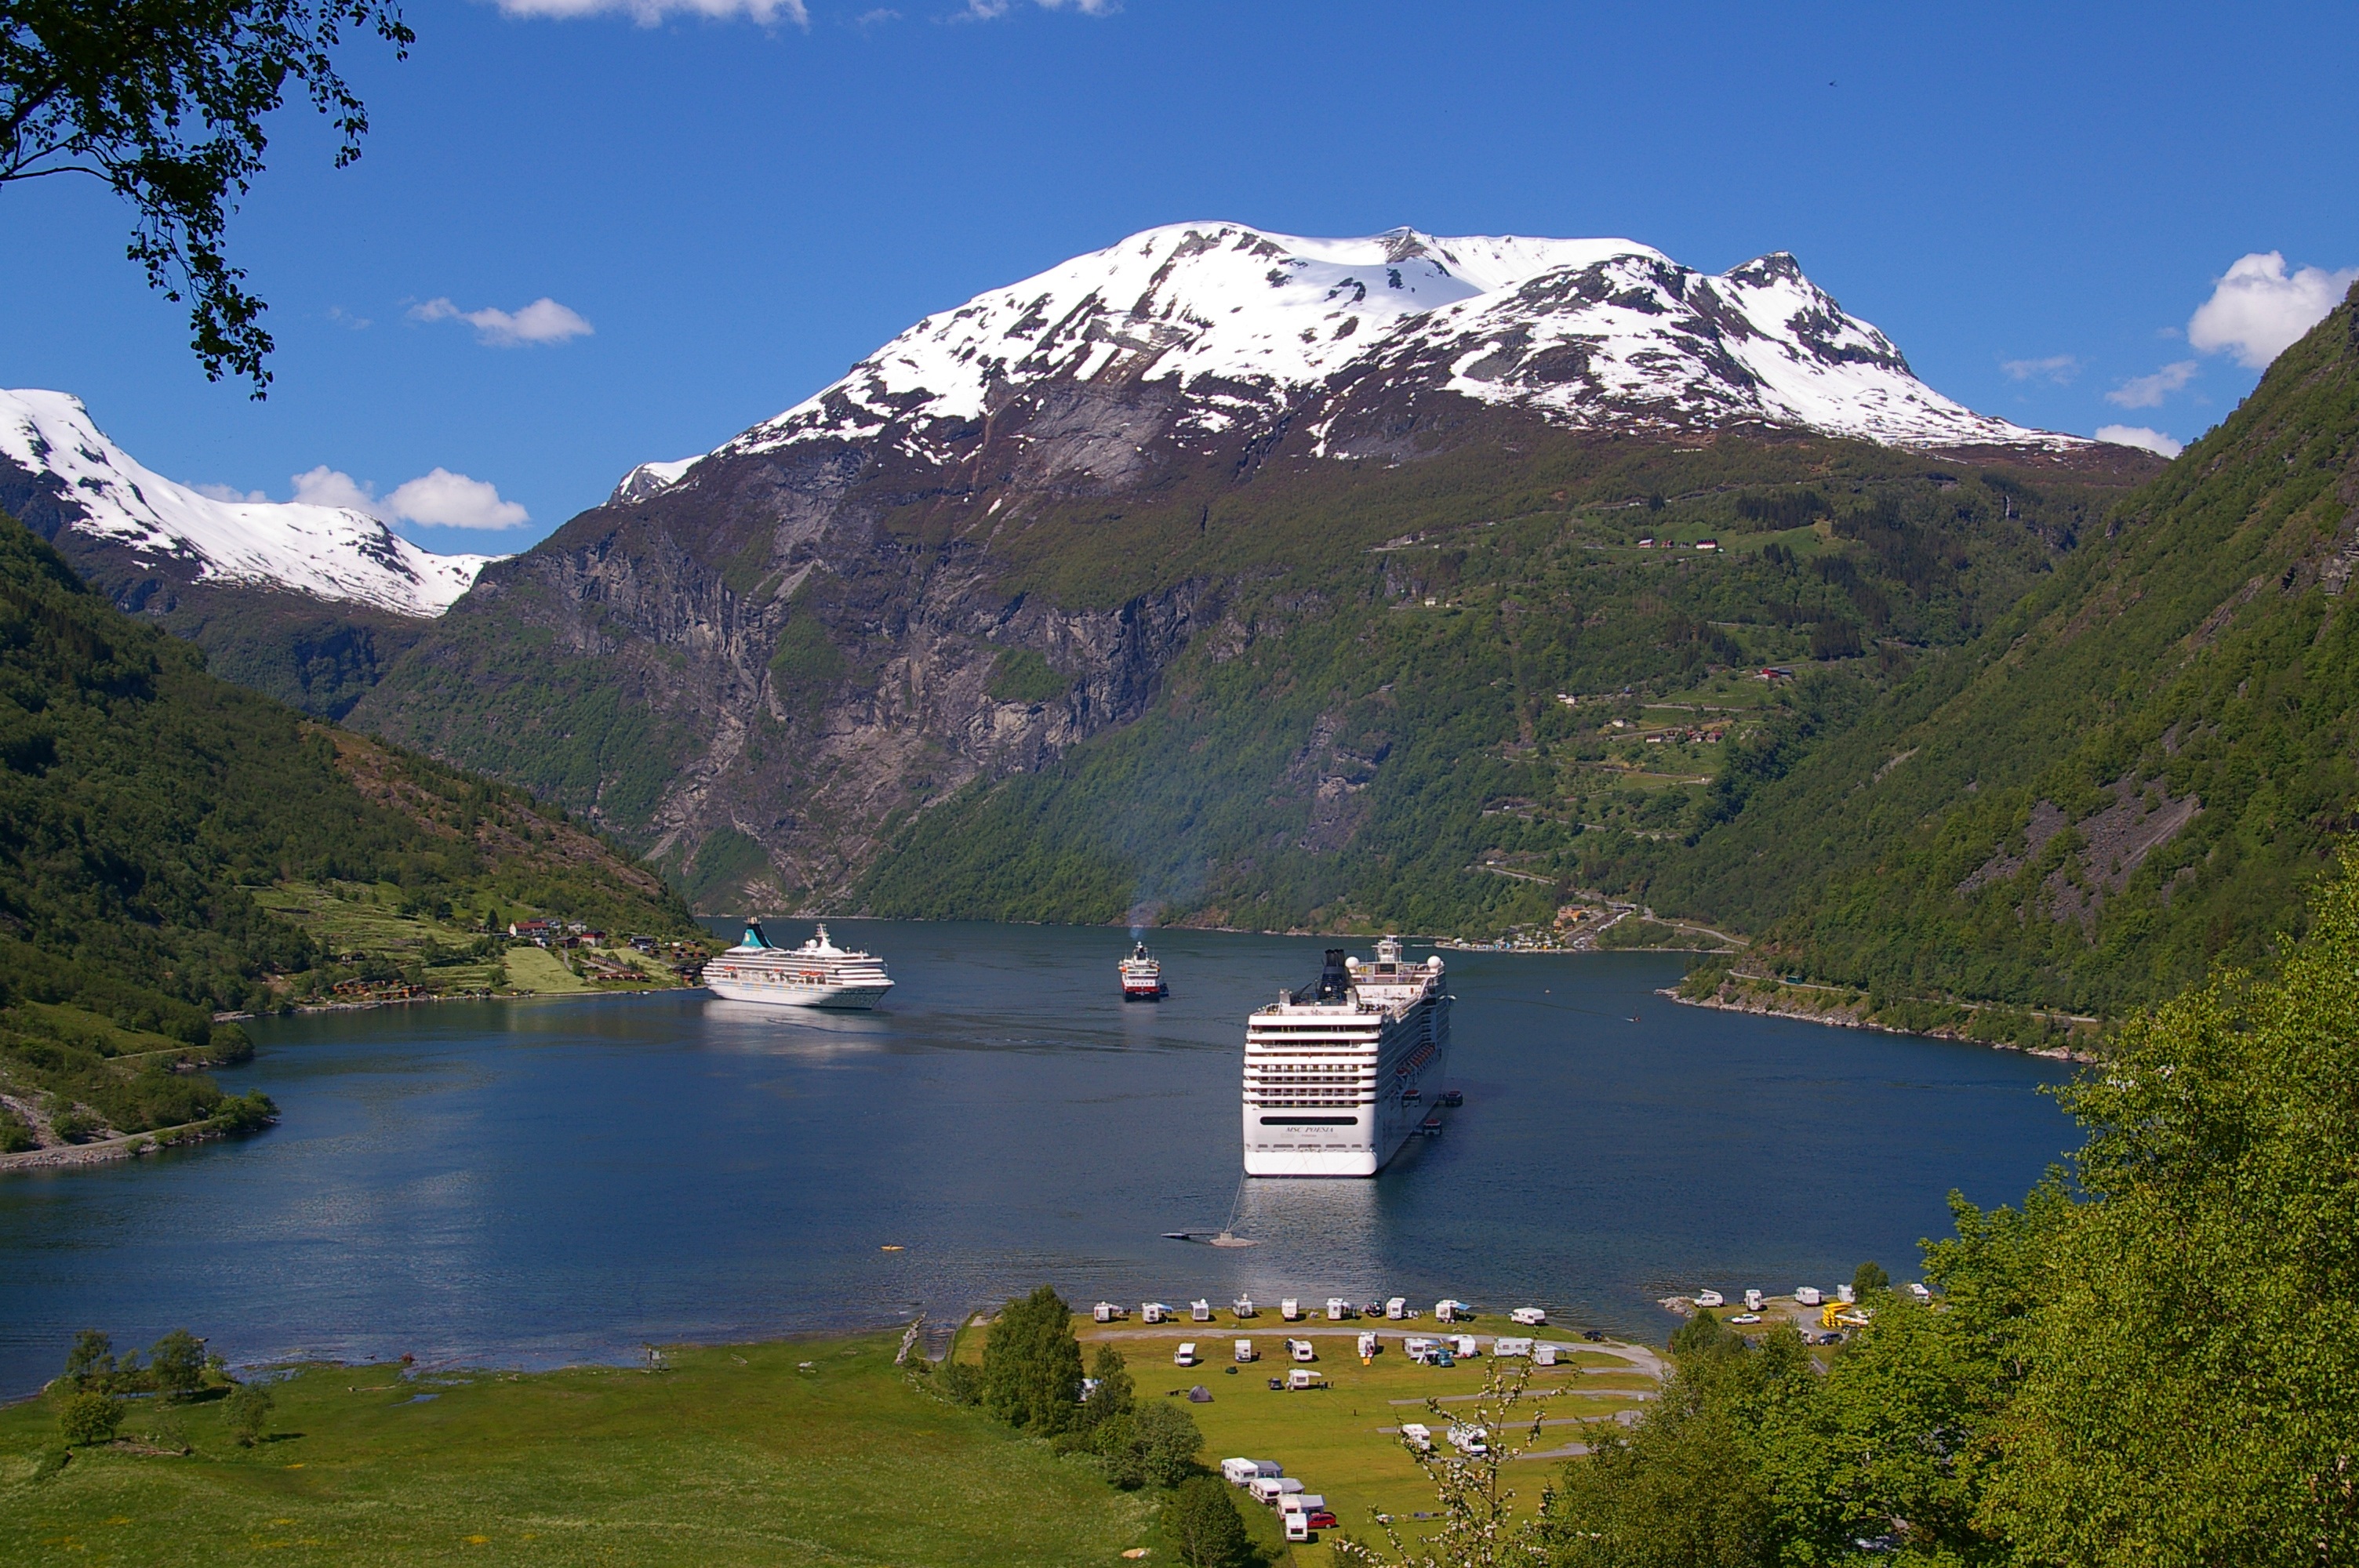
landscape, water, nature, mountain, cold, sky, white, hill, lake, mountain range, ship, spring, holiday, blue, fjord, reservoir, fish, highland, summit, body of water, blue sky, cruise, north, mountains, alps, shipping, fell, loch, norway, recovery, landform, geirangerfjord, tarn, clear air, mountain pass, white clouds, fjordlandschaft, geographical feature, mountainous landforms, glacial landform